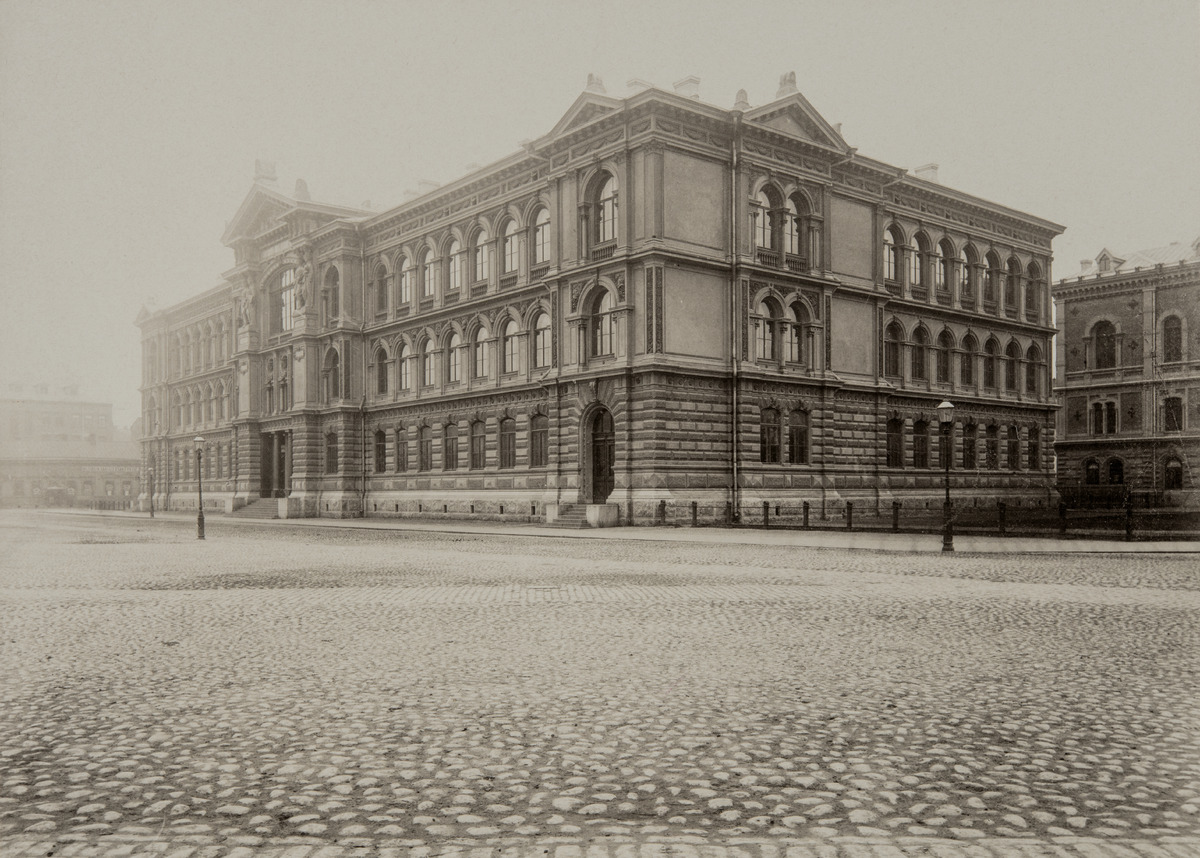
Ateneumin taidemuseo
sisällön kuvaus: Ateneumin taidemuseo. mustavalkoinen
Ajankohta: kuvausaika 1890 n.
Paikka: Suomi, Uusimaa, Helsinki, Kluuvi Helsinki, Keskuskatu 2, 4
Aiheet: taidemuseot, museorakennukset, kadut, lyhdyt, kiveys